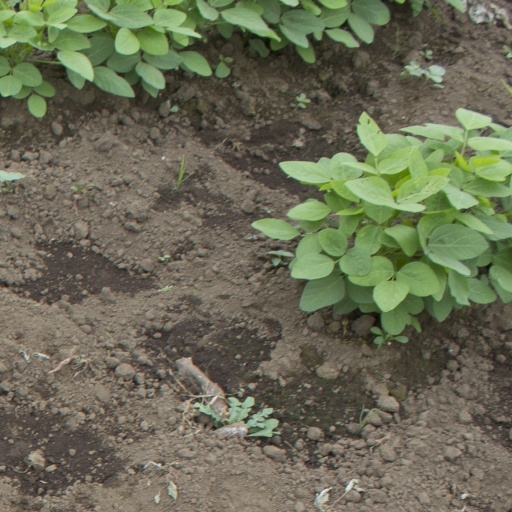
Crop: soybean